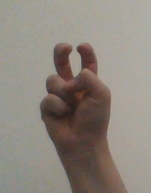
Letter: toot